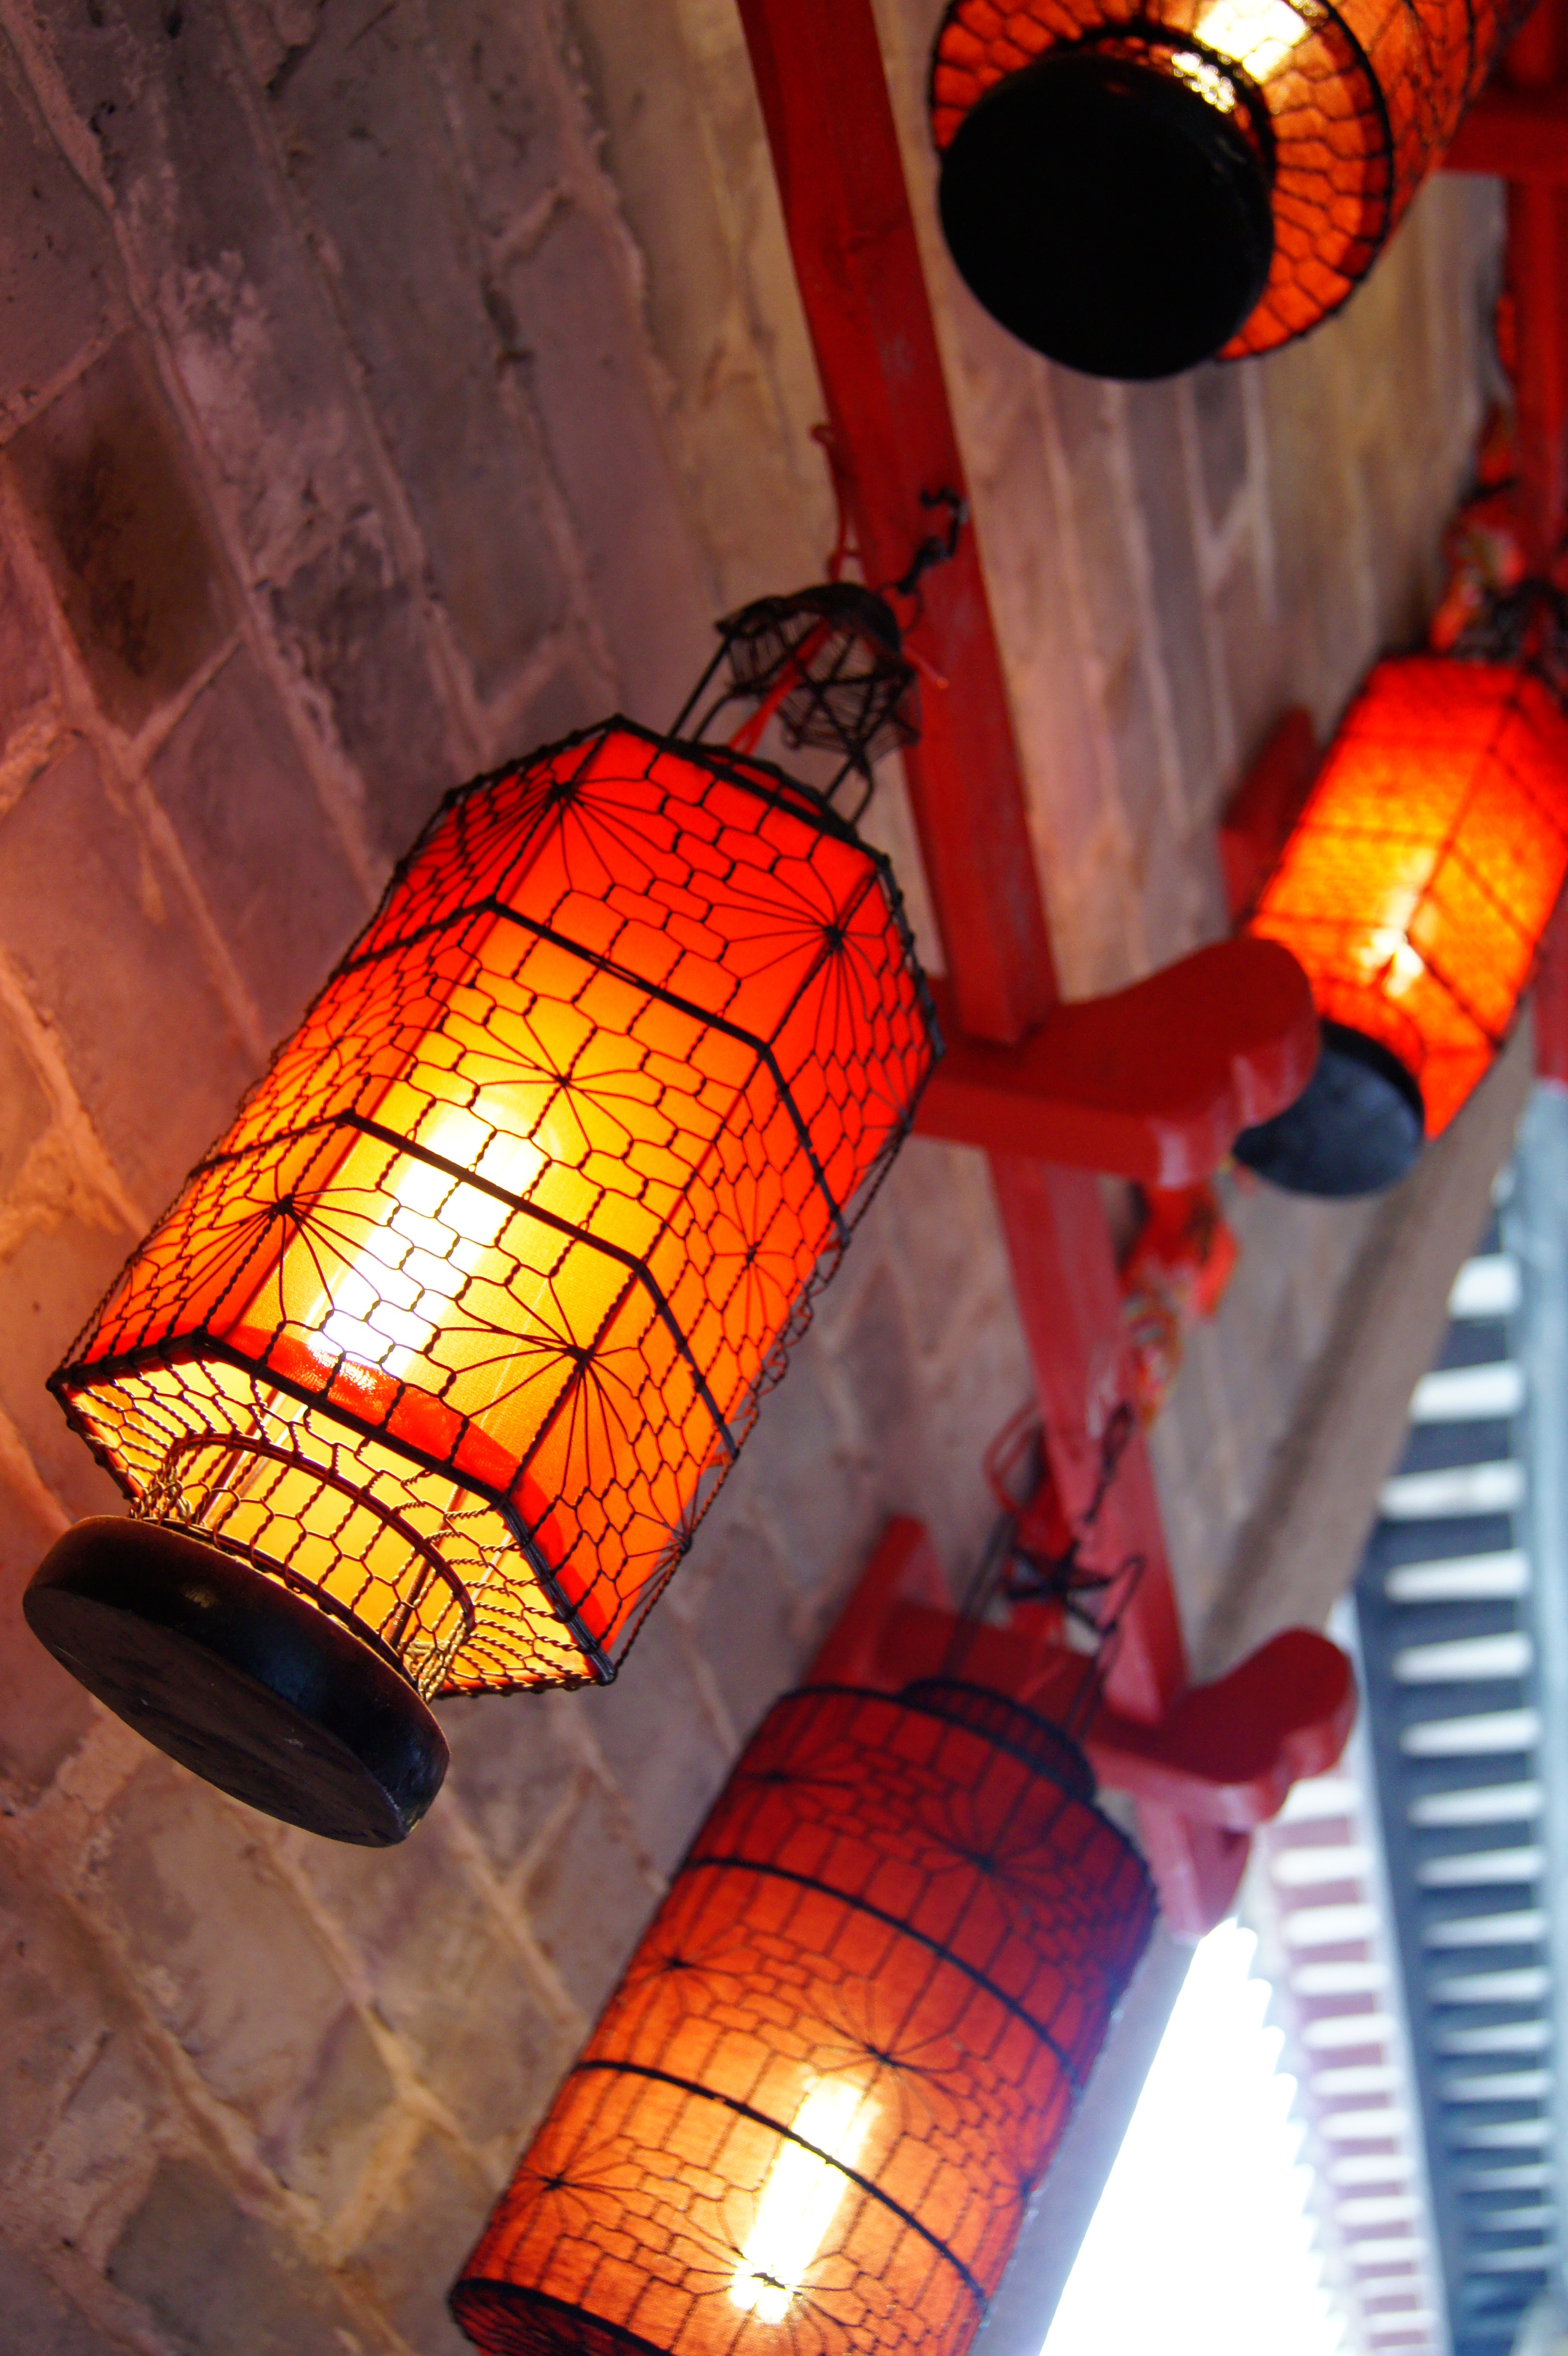
light, glass, lantern, red, color, lighting, festive, light fixture, red lantern